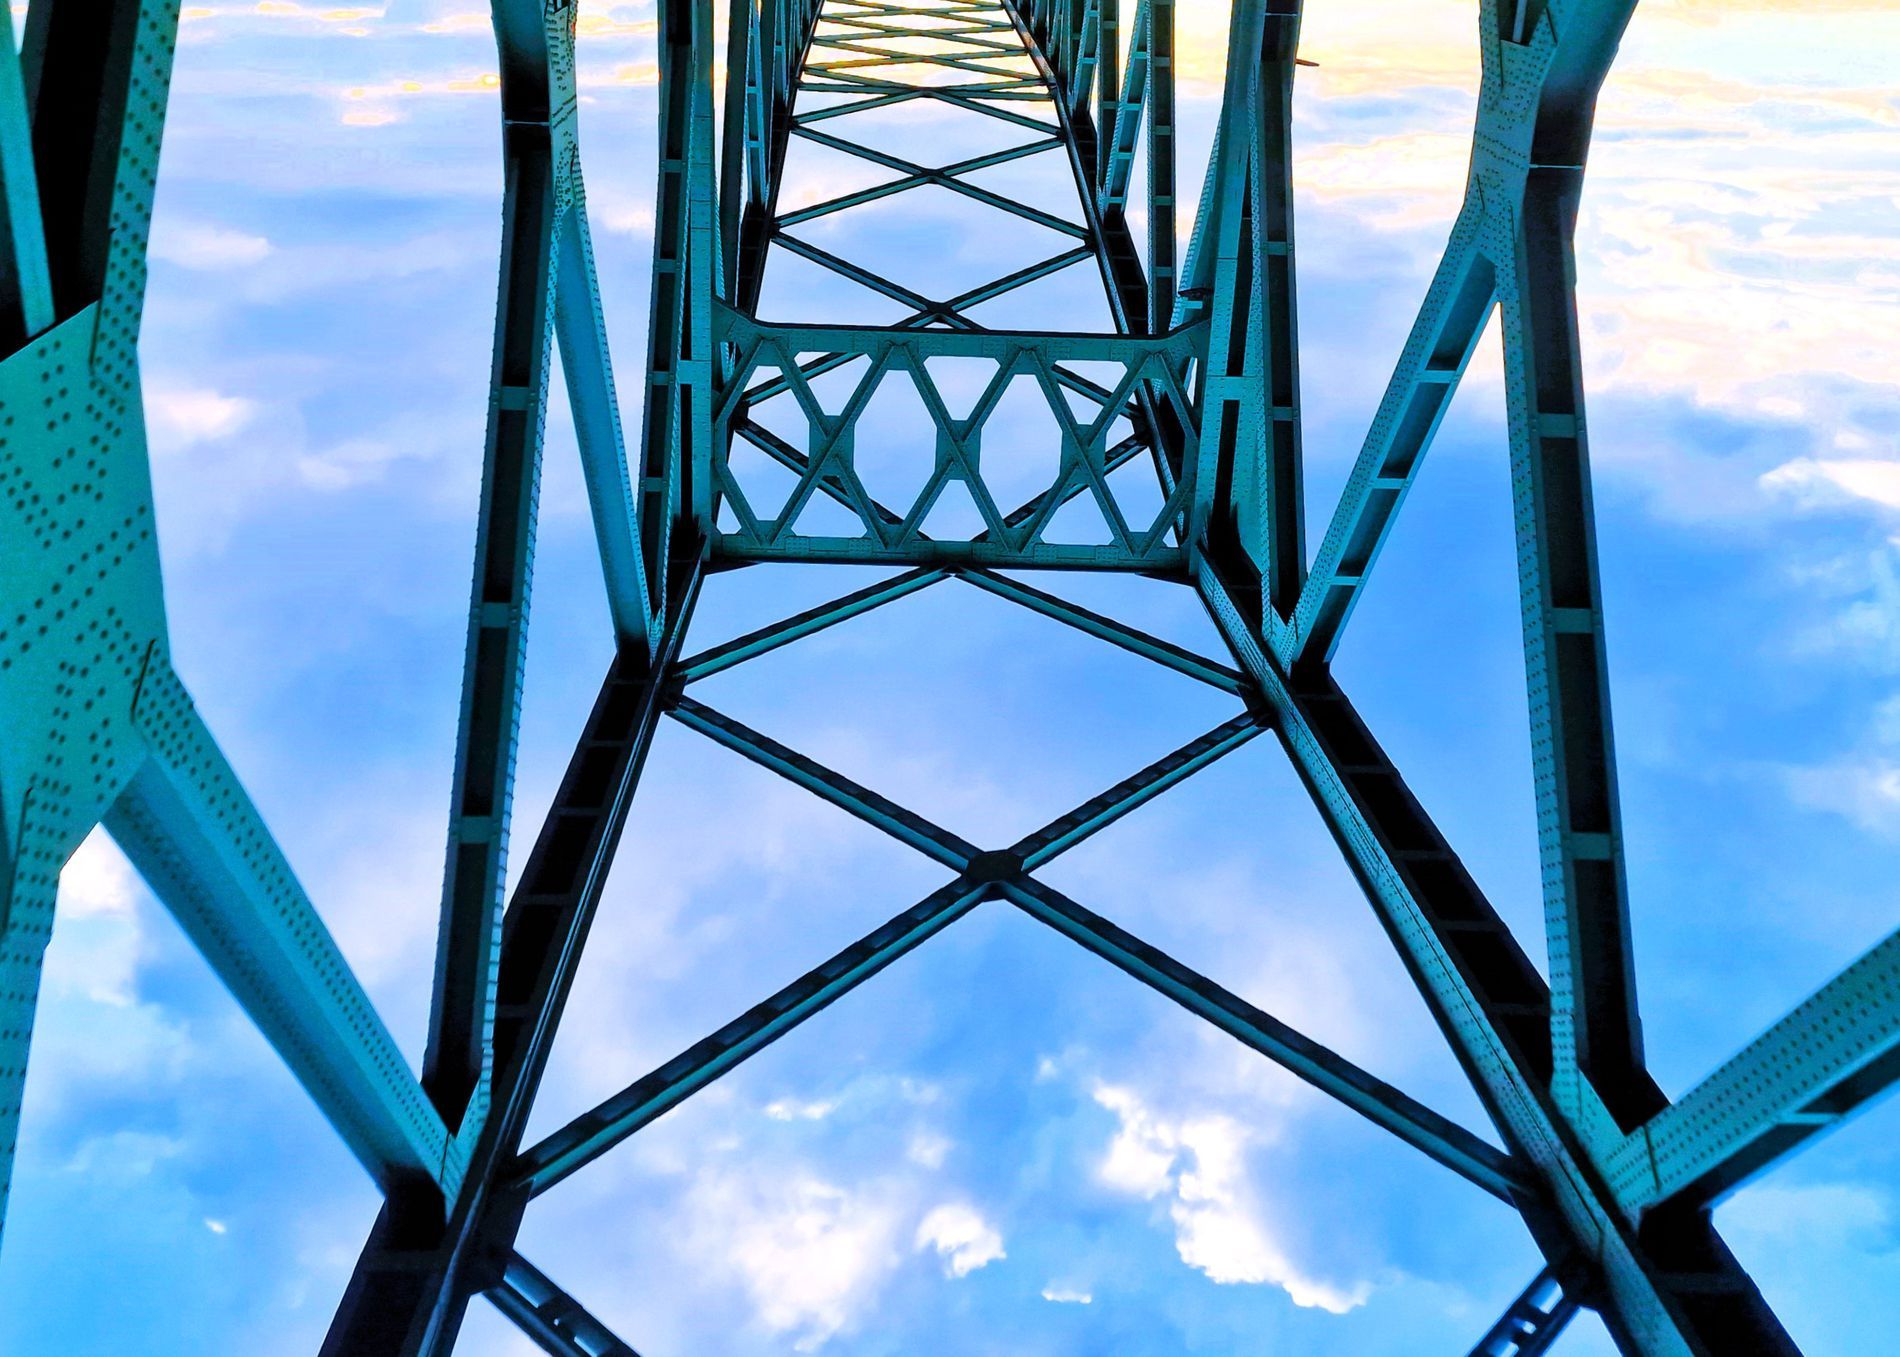
Bridge in The Sky
This photo shows a metal bridge structure from below, set against a blue sky filled with white clouds. The bright sky also peeks through the bridge's steel girders.
A majestic view of a metal bridge in the sky. A low-angle vertical shot from directly below the bridge, suggesting that the bridge is between heaven and earth, highlighting the detail of the interlocking metal structure. The natural lighting of daylight highlights the clouds in the bright blue sky.
Labels: Nature, Outdoors, Sky, Arch, Architecture, Bridge, Cable, Power Lines, Electric Transmission Tower, Azure Sky, Urban, Steel
Camera: samsung SM-S908B
Aperture: F1.8
Exposure: 1/432 sec
ISO: 50
Focal length: 6.4 mm